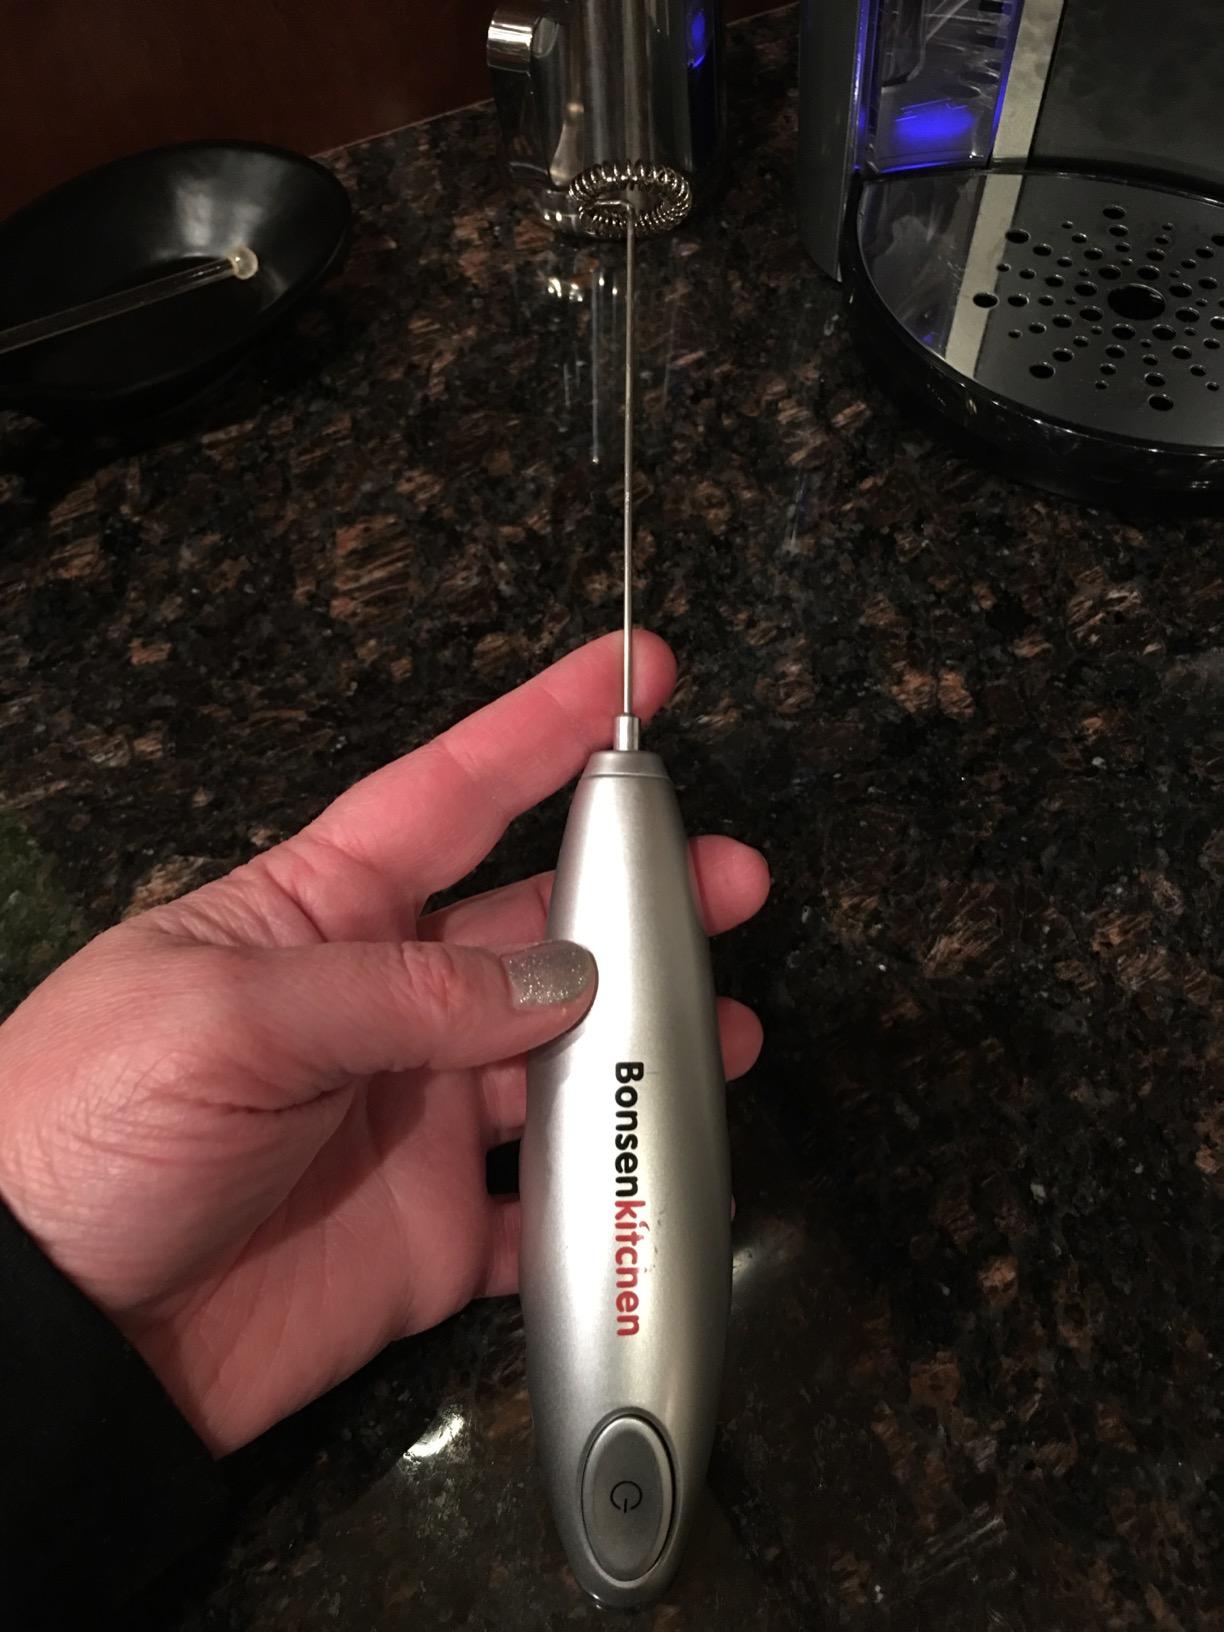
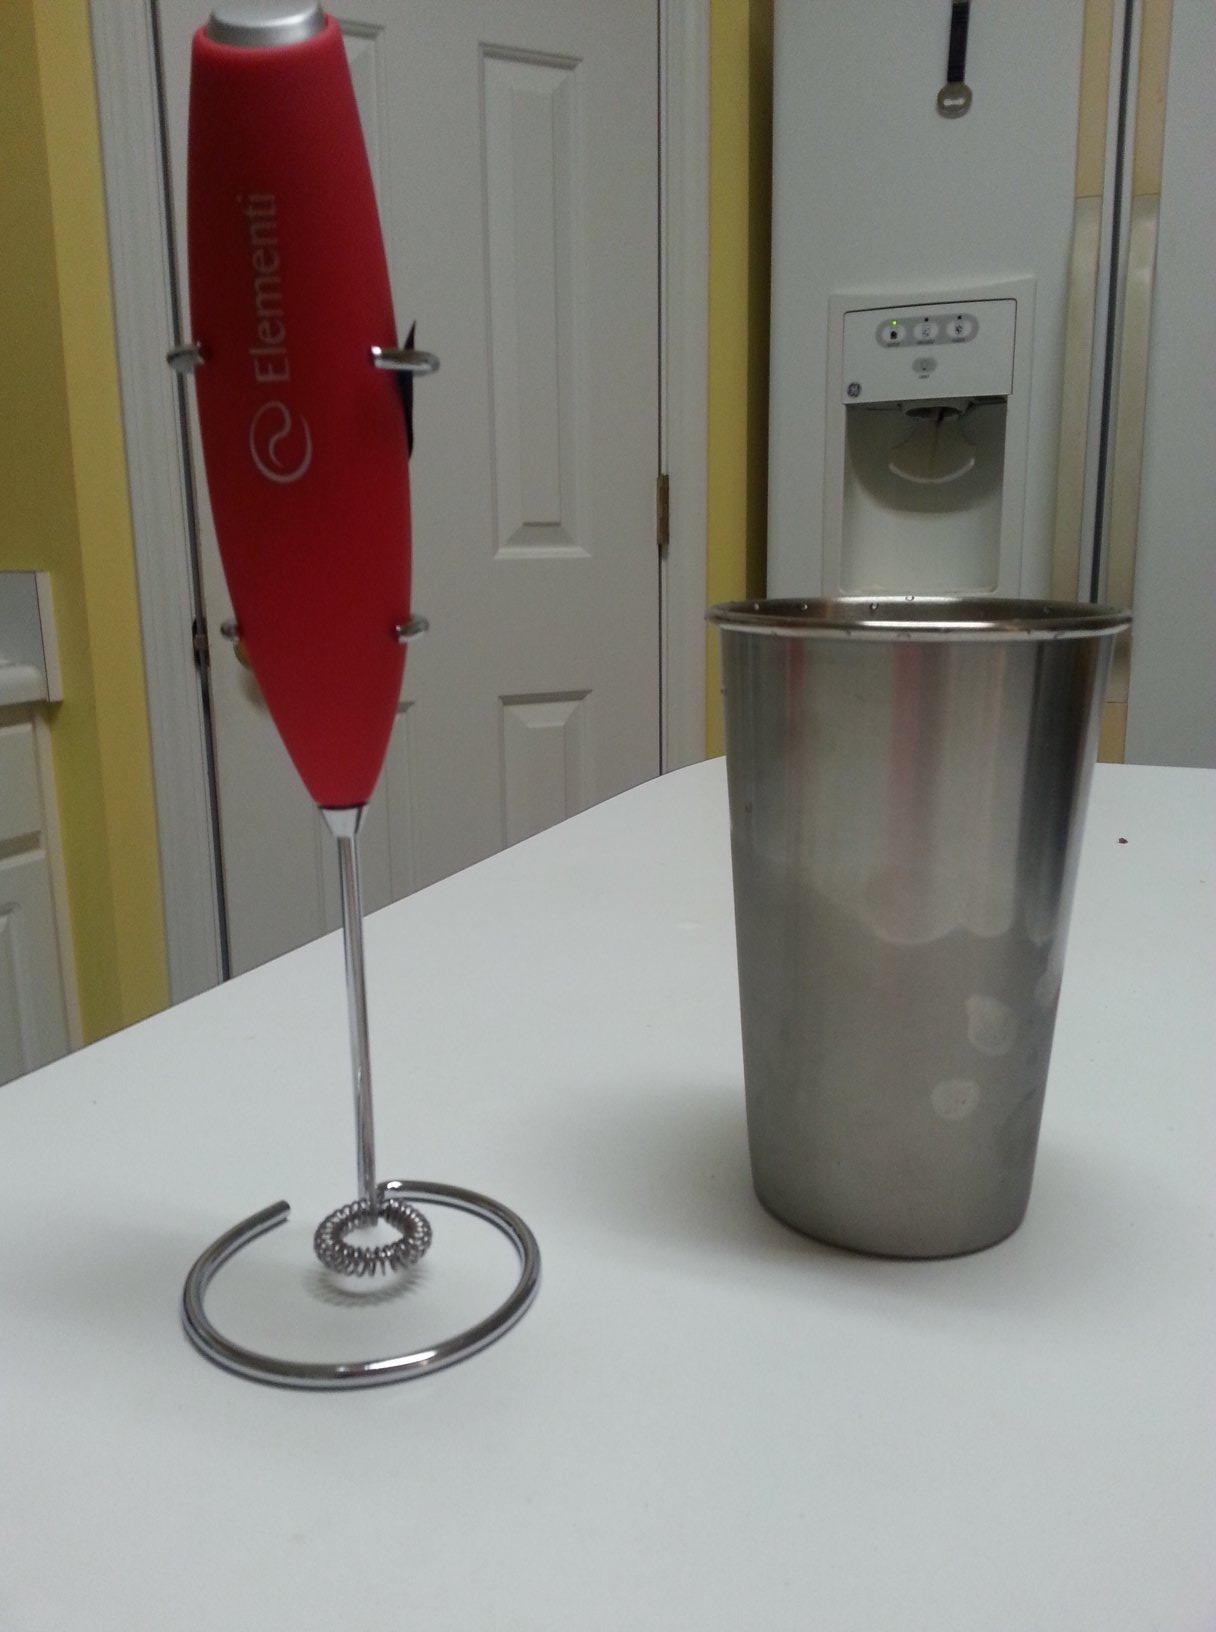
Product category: items_mixer
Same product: no